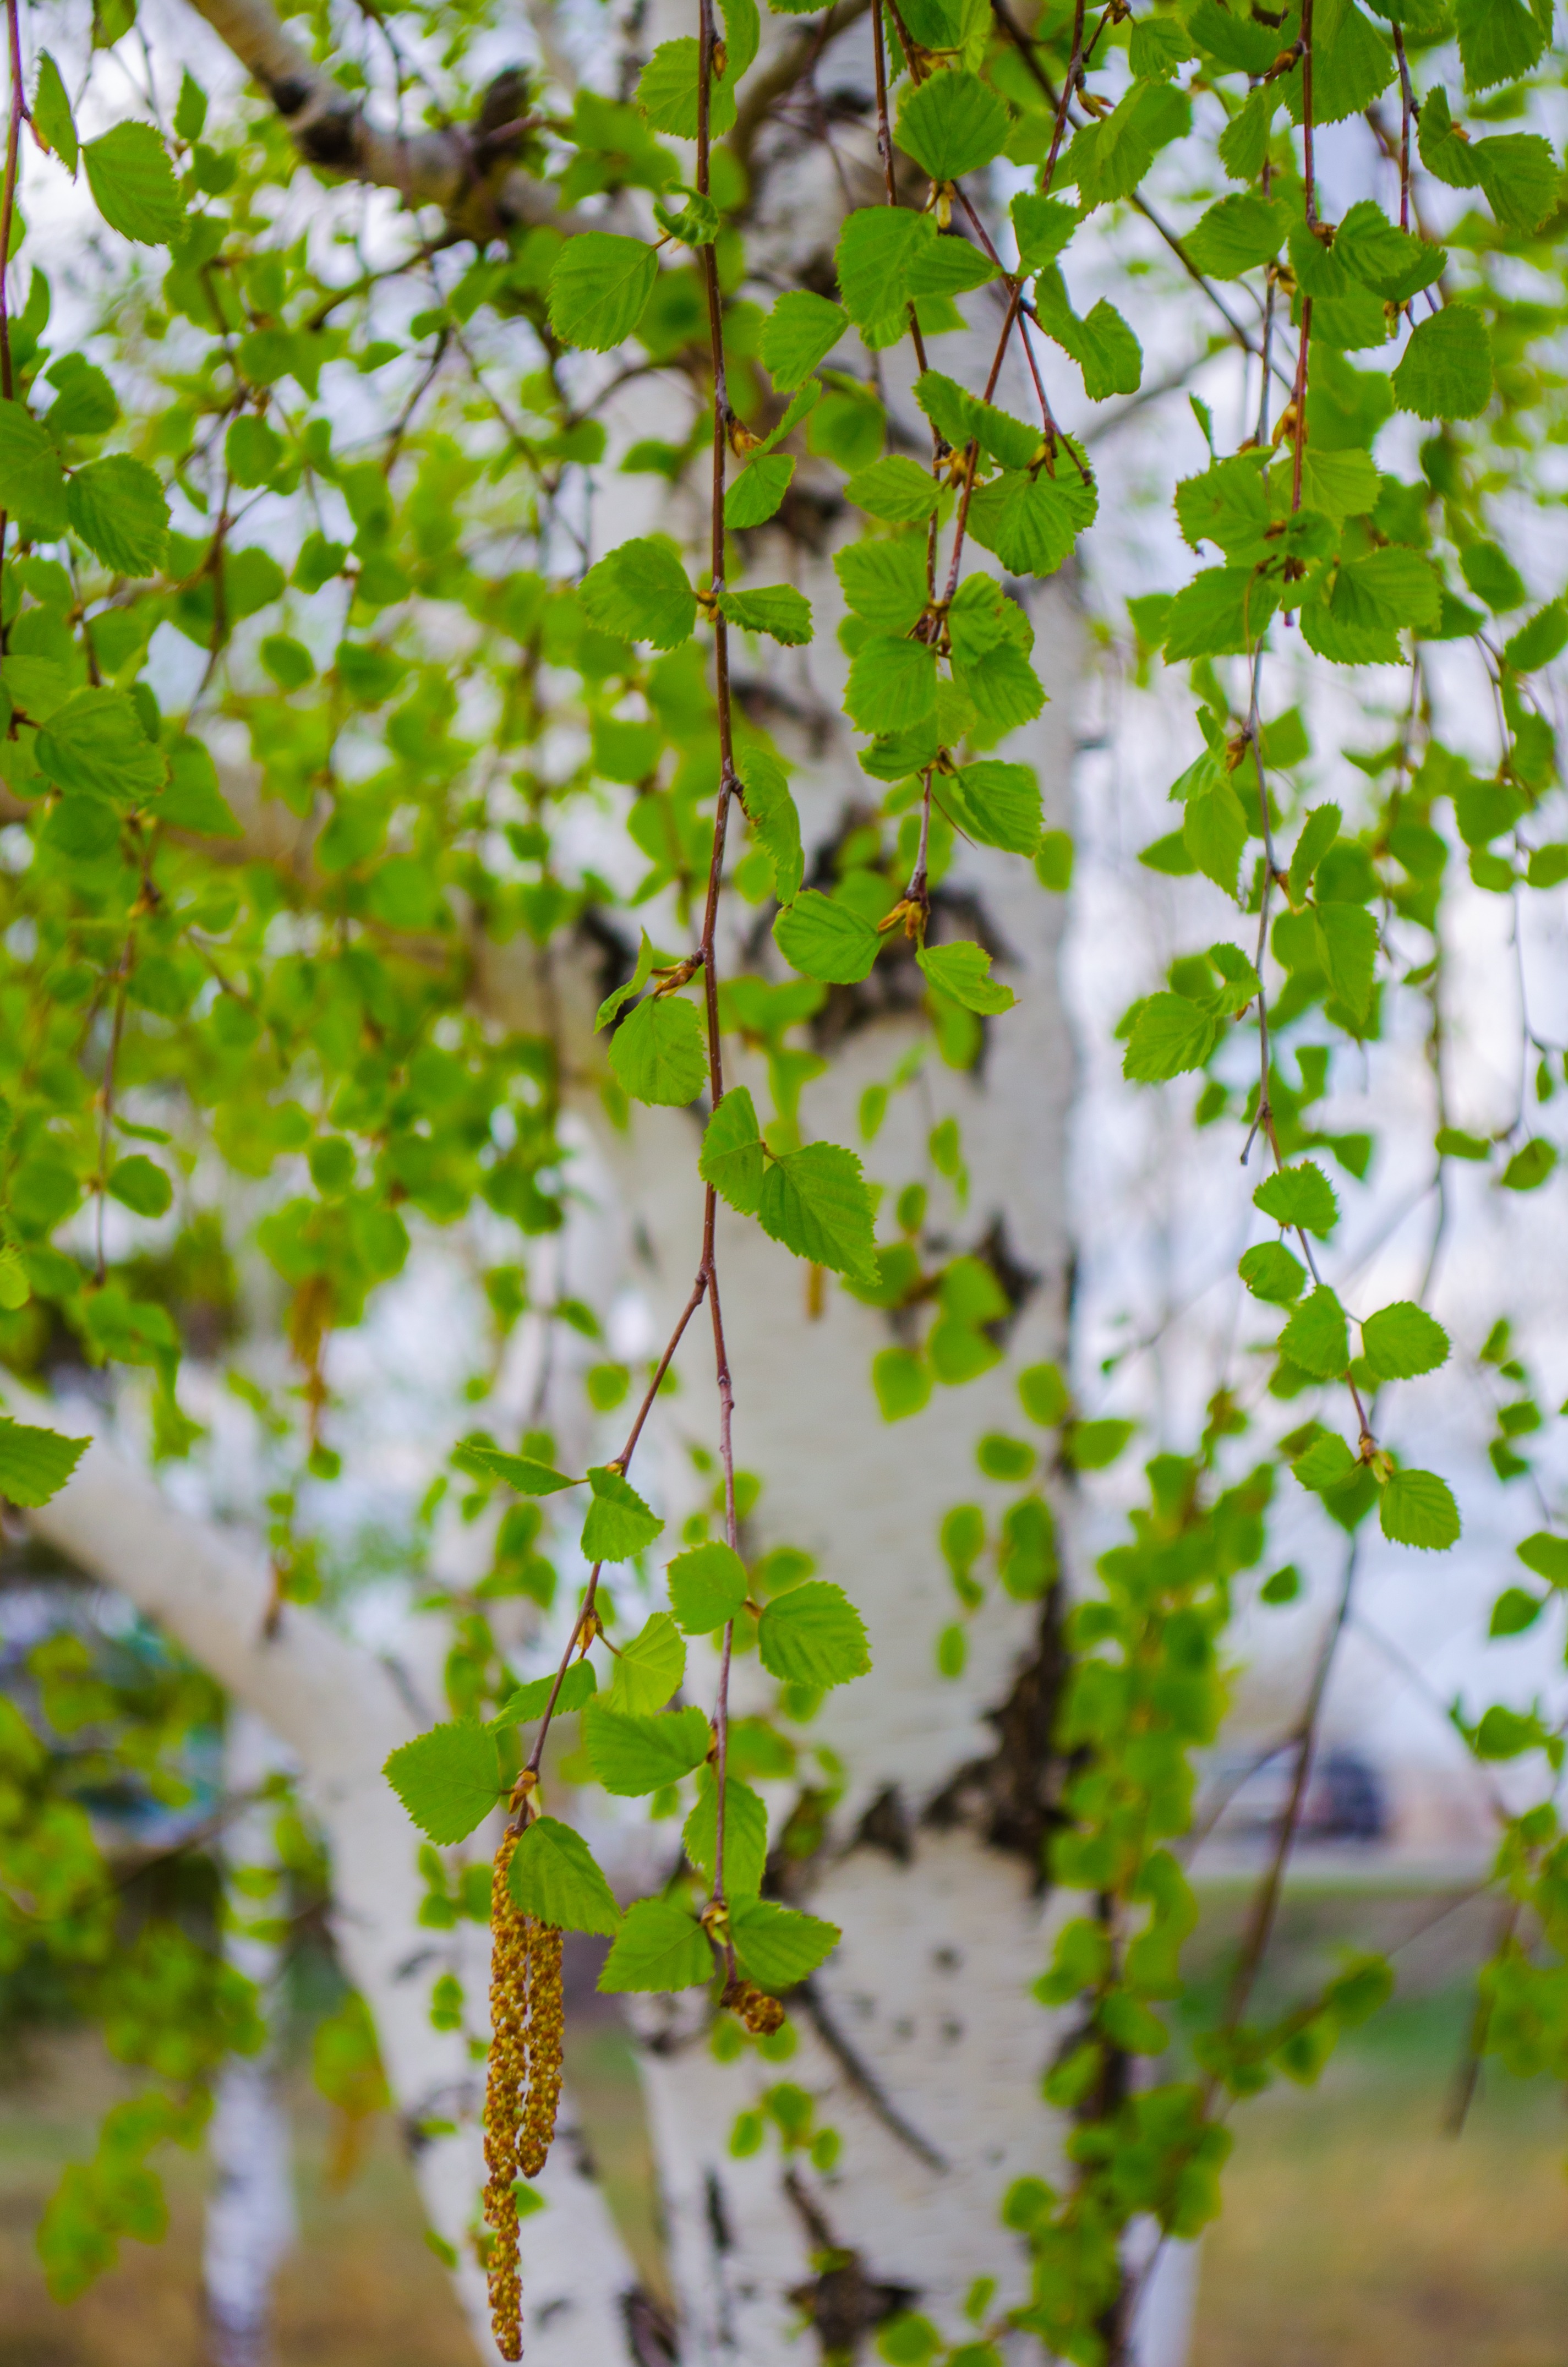
tree, nature, branch, blossom, plant, wood, sunlight, leaf, flower, summer, food, green, produce, birch, botany, flora, leaves, shrub, flowering plant, woody plant, land plant